Operation Vula

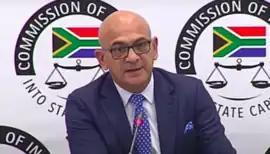
Moe Shaik at the Zondo Commission in 2019

Journalist Sam Sole of amaBhungane later suggested that relationships forged through Vula influenced the factional composition of the ANC of the early 2000s, with one internal group coalescing around former Vula operatives (mostly from Natal, mostly with strong links to the SACP, and aligned to Deputy President Zuma) and another around President Mbeki, who had not been involved in Vula.